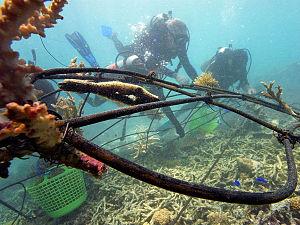
Gili Eco Trust est une organisation non-gouvernementale locale créée en 2000 pour protéger les récifs coralliens des techniques de pêches destructrices autour des trois îles Gili au large de Lombok en Indonésie.